John Haynes (journalist)

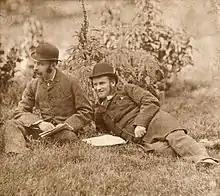
J F Archibald and John Haynes ca. 1882

John Haynes (26 April 1850 – 15 August 1917) was a parliamentarian in New South Wales, Australia for five months short of thirty years, and co-founder (1880), with J. F. Archibald, of "The Bulletin".